Fiina Pietikäinen

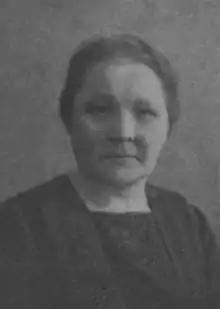
Fiina Pietikäinen in the early 1920's

Adolfina (Fiina) Sofia Pietikäinen (8 February 1870, Helsingin maalaiskunta – 12 February 1956, née "Lindqvist") was a Finnish trade union activist and politician. She served as a Member of the Parliament of Finland from 1908 to 1909, representing the Social Democratic Party of Finland (SDP). She was imprisoned at the Suomenlinna prison camp in 1918 for having sided with the Reds during the Finnish Civil War. From 1929 to 1930, she was active in the short-lived Left Group of Finnish Workers.